Tomboy

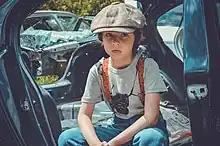
Tomboy is often a phase of gender presentation in childhood. It is not a true indicator of sexual orientation or future gender display.

During the American Civil War, American society fully realized the importance of healthy women. When hostilities of the North and South broke out and thousands of men fled to the battlefield, many adolescent girls and young women were pushed to be responsible for tasks that would be traditionally considered in the men's realm. Women who had not been allowed to have independent bank accounts were now expected to take care of the finances. American wives, mothers, and young girls who used to rely on the men in the household for security now had the duty of protecting their homes from the enemy. As a result, mothers focused on improving the physical constitution of their daughters while taking care of their own. Many women who had subscribed to the Cult of True Womanhood before the Civil War found themselves engaging in an array of masculine actions during it. Women being given the duties of men during the period of Civil War encouraged tomboyism.